Rans S-19 Venterra

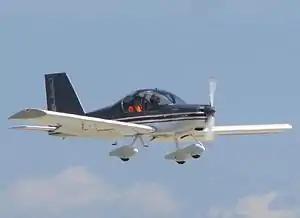
Rans S-19LS

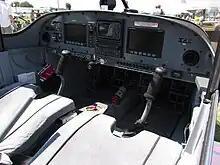
RANS S-19 Cockpit

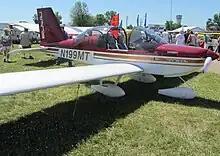
RANS S-19LS

The Rans S-19 Venterra (English: "wind over the earth") is an American single-engined, tractor configuration, two-seats in side-by-side configuration, low-wing monoplane designed by Randy Schlitter as a light-sport aircraft and manufactured by Rans Inc. The Venterra is available as a complete factory-built aircraft and in kit form for amateur construction.